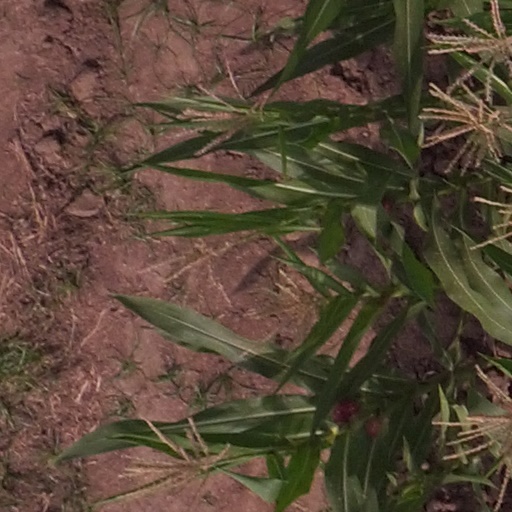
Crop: maize; corn